Marie Laforêt

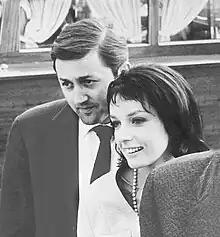
LaForêt and Jean-Gabriel Albicocco present "La Fille Au Yeux D'Or" at the Venice Festiva, 1961.

Laforêt married director Jean-Gabriel Albicoco on 9 November 1961, and the couple divorced, childless, in 1963. She next was romantically linked with Judas Azuelos beginning in 1965, the same year their daughter Élise (Lisa) was born. Lisa Azuelos would later become a French director, writer, and producer who made a film about another famous French singer, Dalida, in 2016. Lisa's brother Jean-Mehdi was born in 1967, the year their parents parted ways. LaForêt next married Alain Kahn-Sriber in 1971 and her third child, Eve-Marie-Deborah, was born in 1974. The couple divorced two years later. After being disillusioned by the music industry at the time, Laforêt moved to Switzerland where she was married to Swiss doctor Pierre Meyer in 1981 for a year. On 7 September 1990, she married Eric de Lavandeyra, a stockbroker, for two years. This last marriage ended in a publicly contentious divorce.